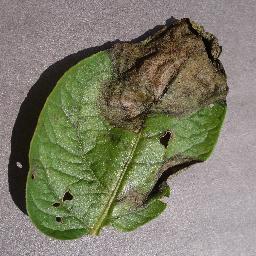
Label: Potato___Late_blight